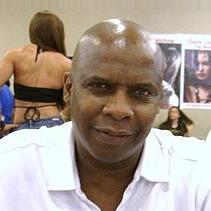
Age: 49